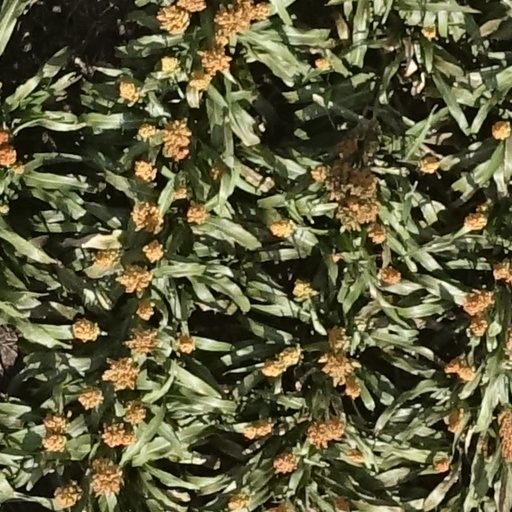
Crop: sorghum